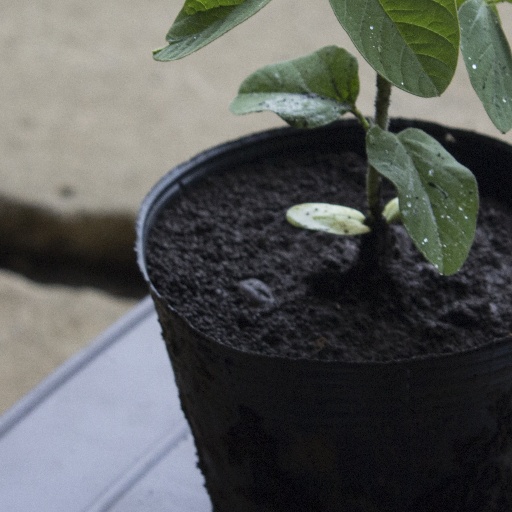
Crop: soybean